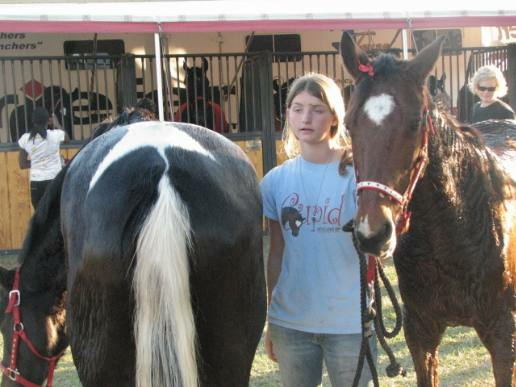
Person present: Yes